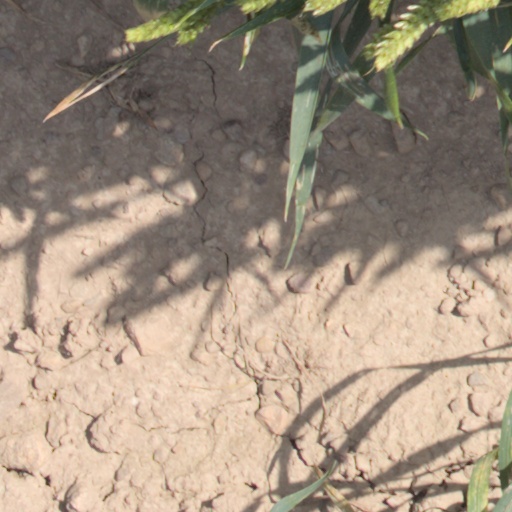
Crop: wheat